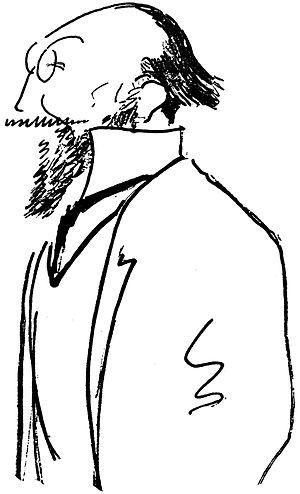
La Belle Excentrique est une suite de danses pour petit orchestre composée par Erik Satie. C'est une parodie des clichés du music hall, conçue comme une mise en scène chorégraphique et selon les normes modernes, elle peut être considérée comme un ballet. Satie lui a donné le sous-titre lunatique de « fantaisie sérieuse ». Elle a été créée au Théâtre du Colisée à Paris le 14 juin 1921, sous la direction de Vladimir Golschmann. Plus tard, le compositeur a arrangé l'œuvre pour deux pianos.